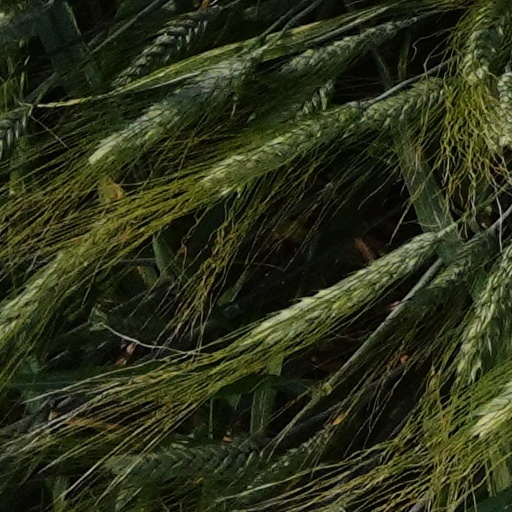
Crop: wheat